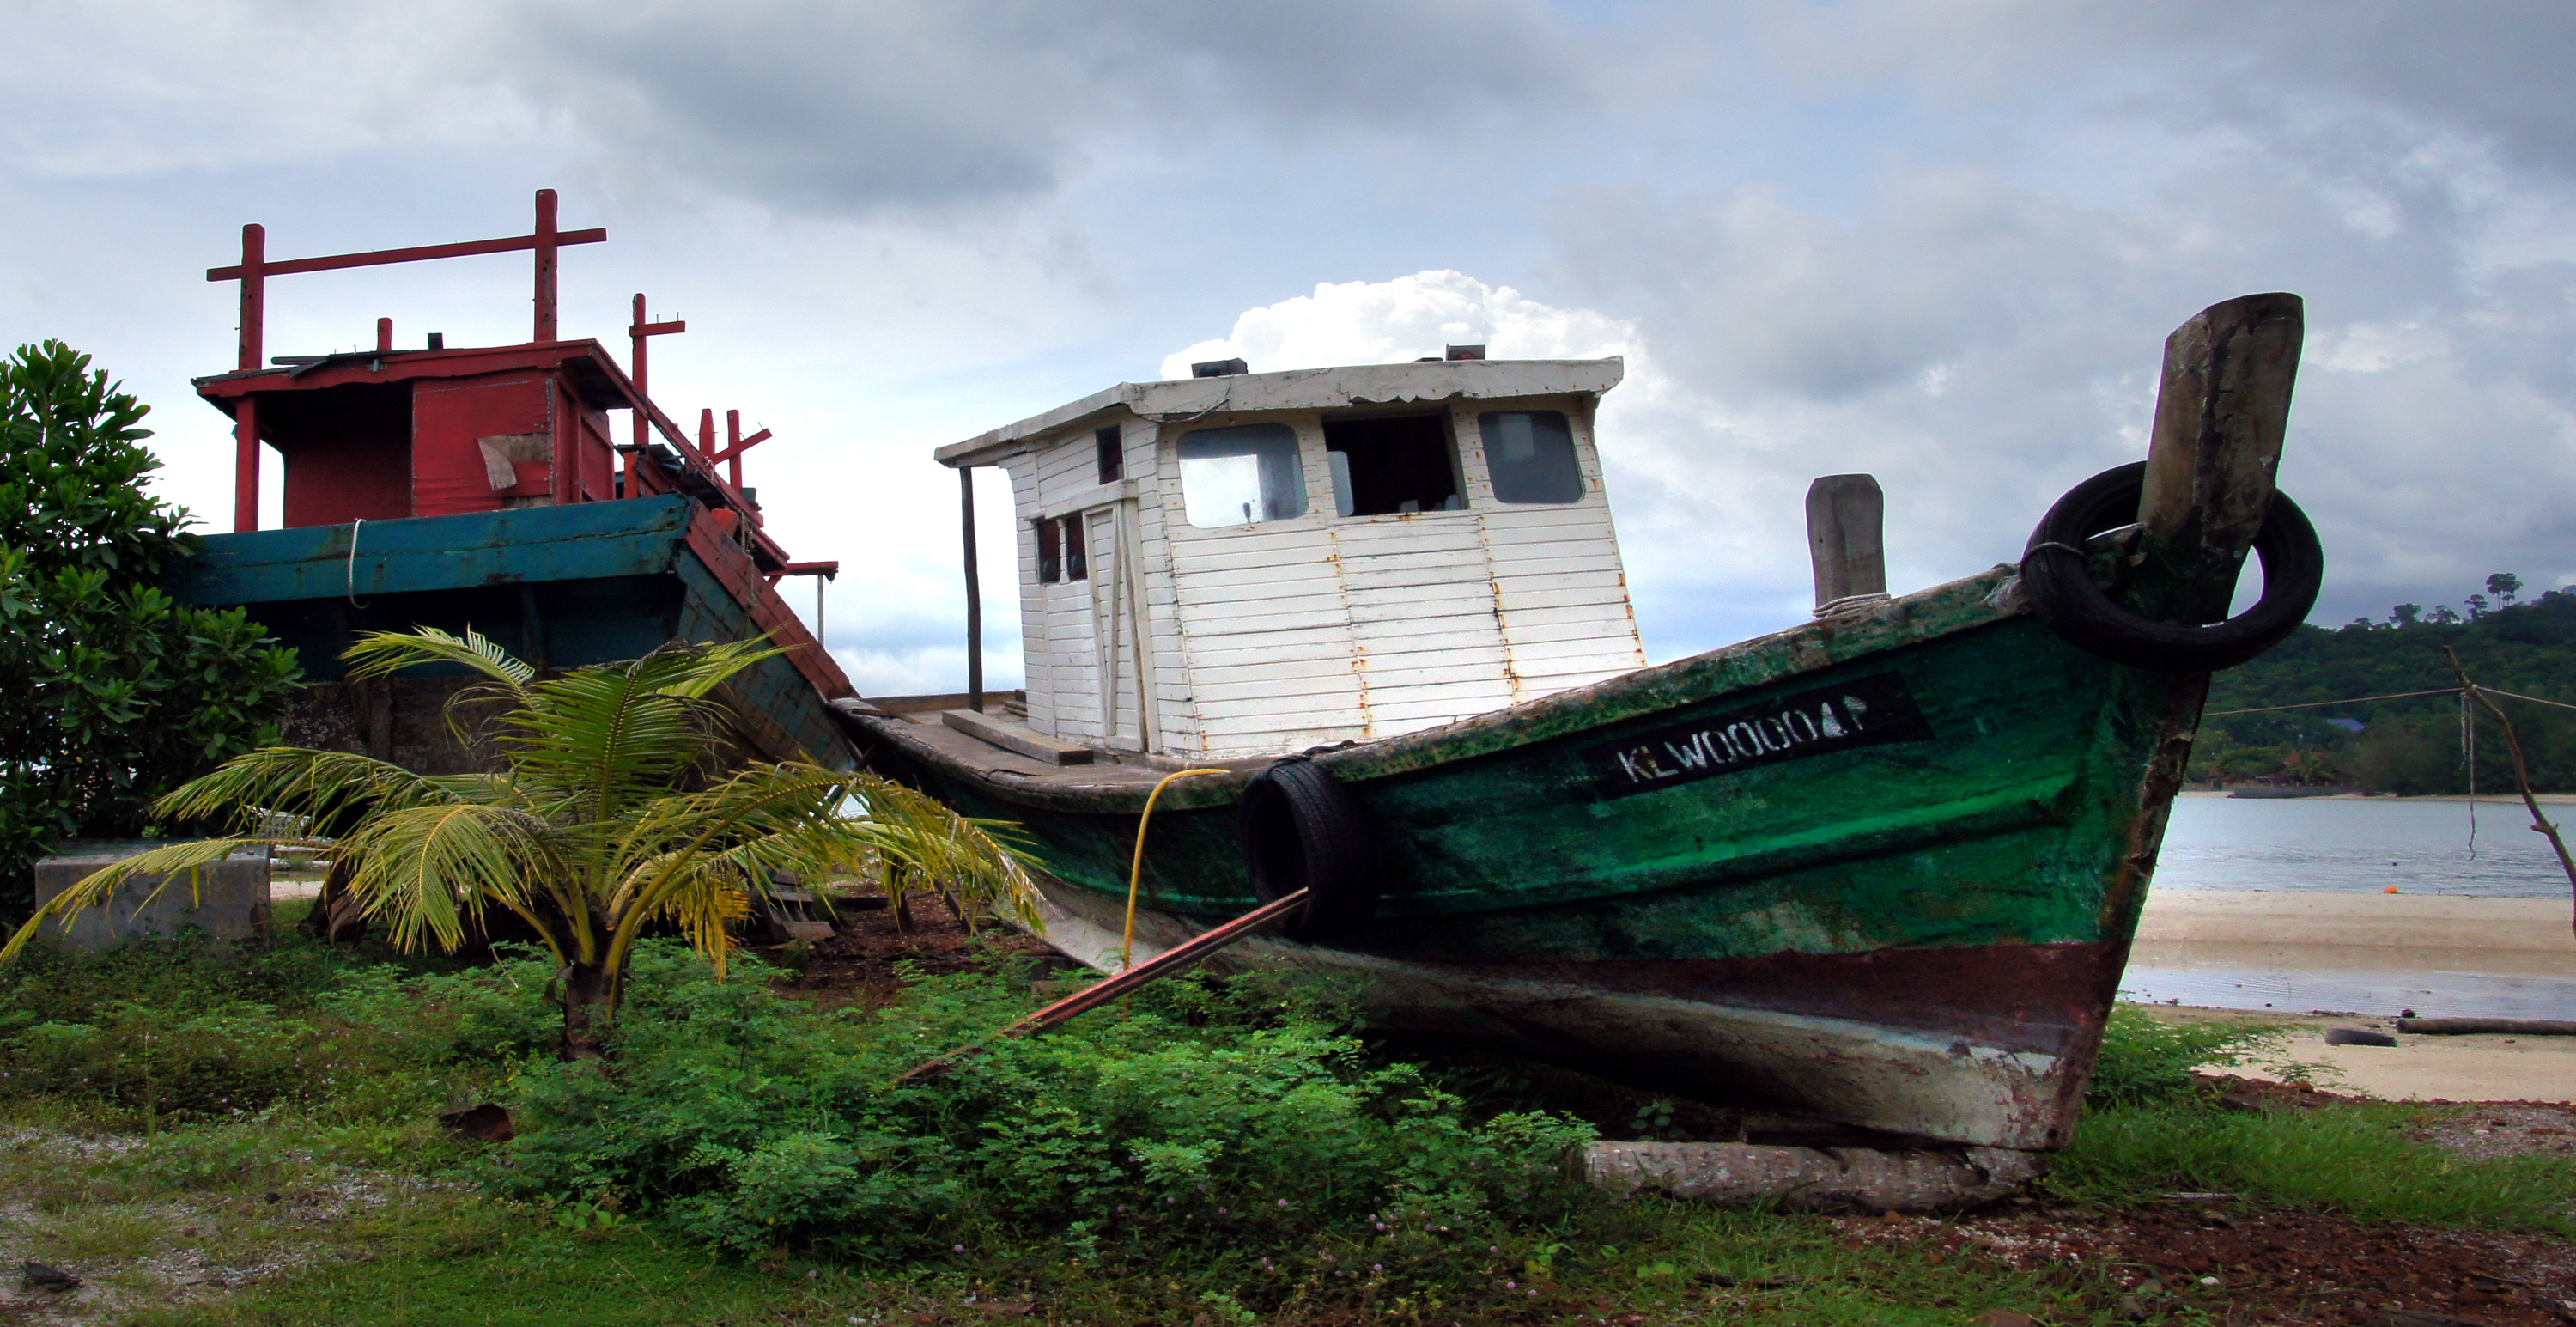
sea, coast, boat, vehicle, fishing, asia, waterway, boats, colours, malaysia, watercraft